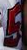
Number: 5